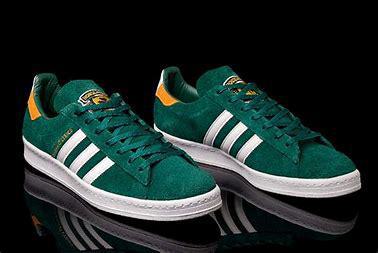
Brand: Adidas
Model: Campus 80S